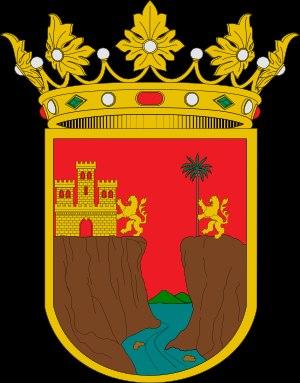
L'état mexicain de Chiapas comprend 118 municipalités et sa capitale est Tuxtla Gutiérrez.